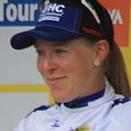
Age: 21